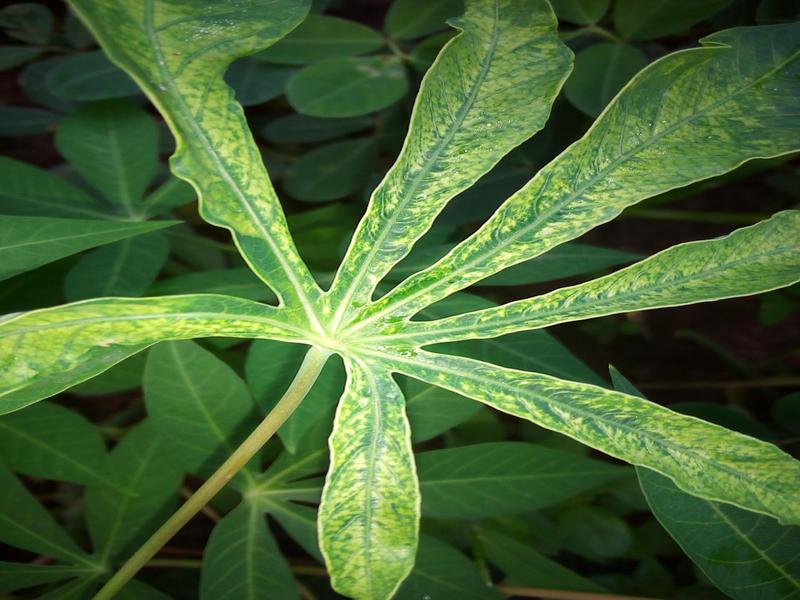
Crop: cassava
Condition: green_mottle